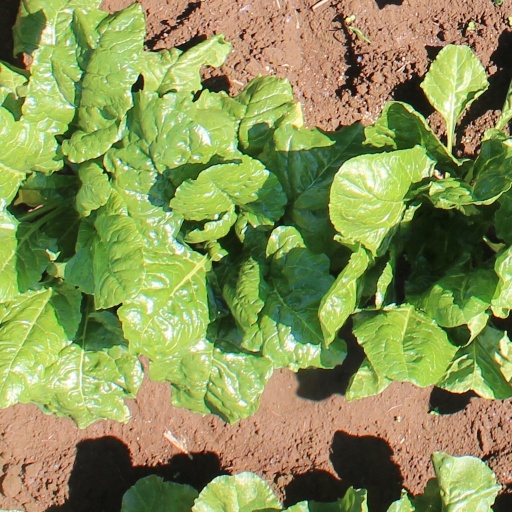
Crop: sugar beet